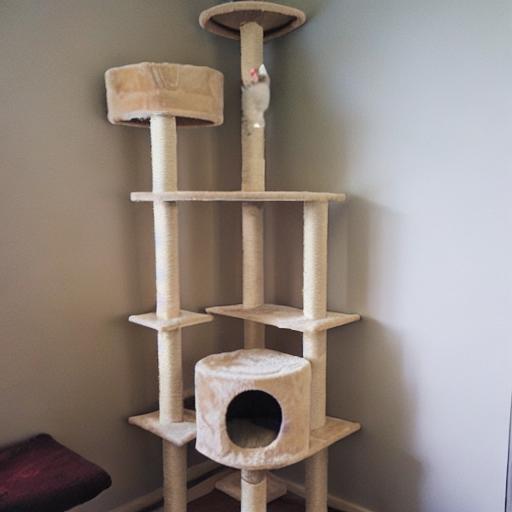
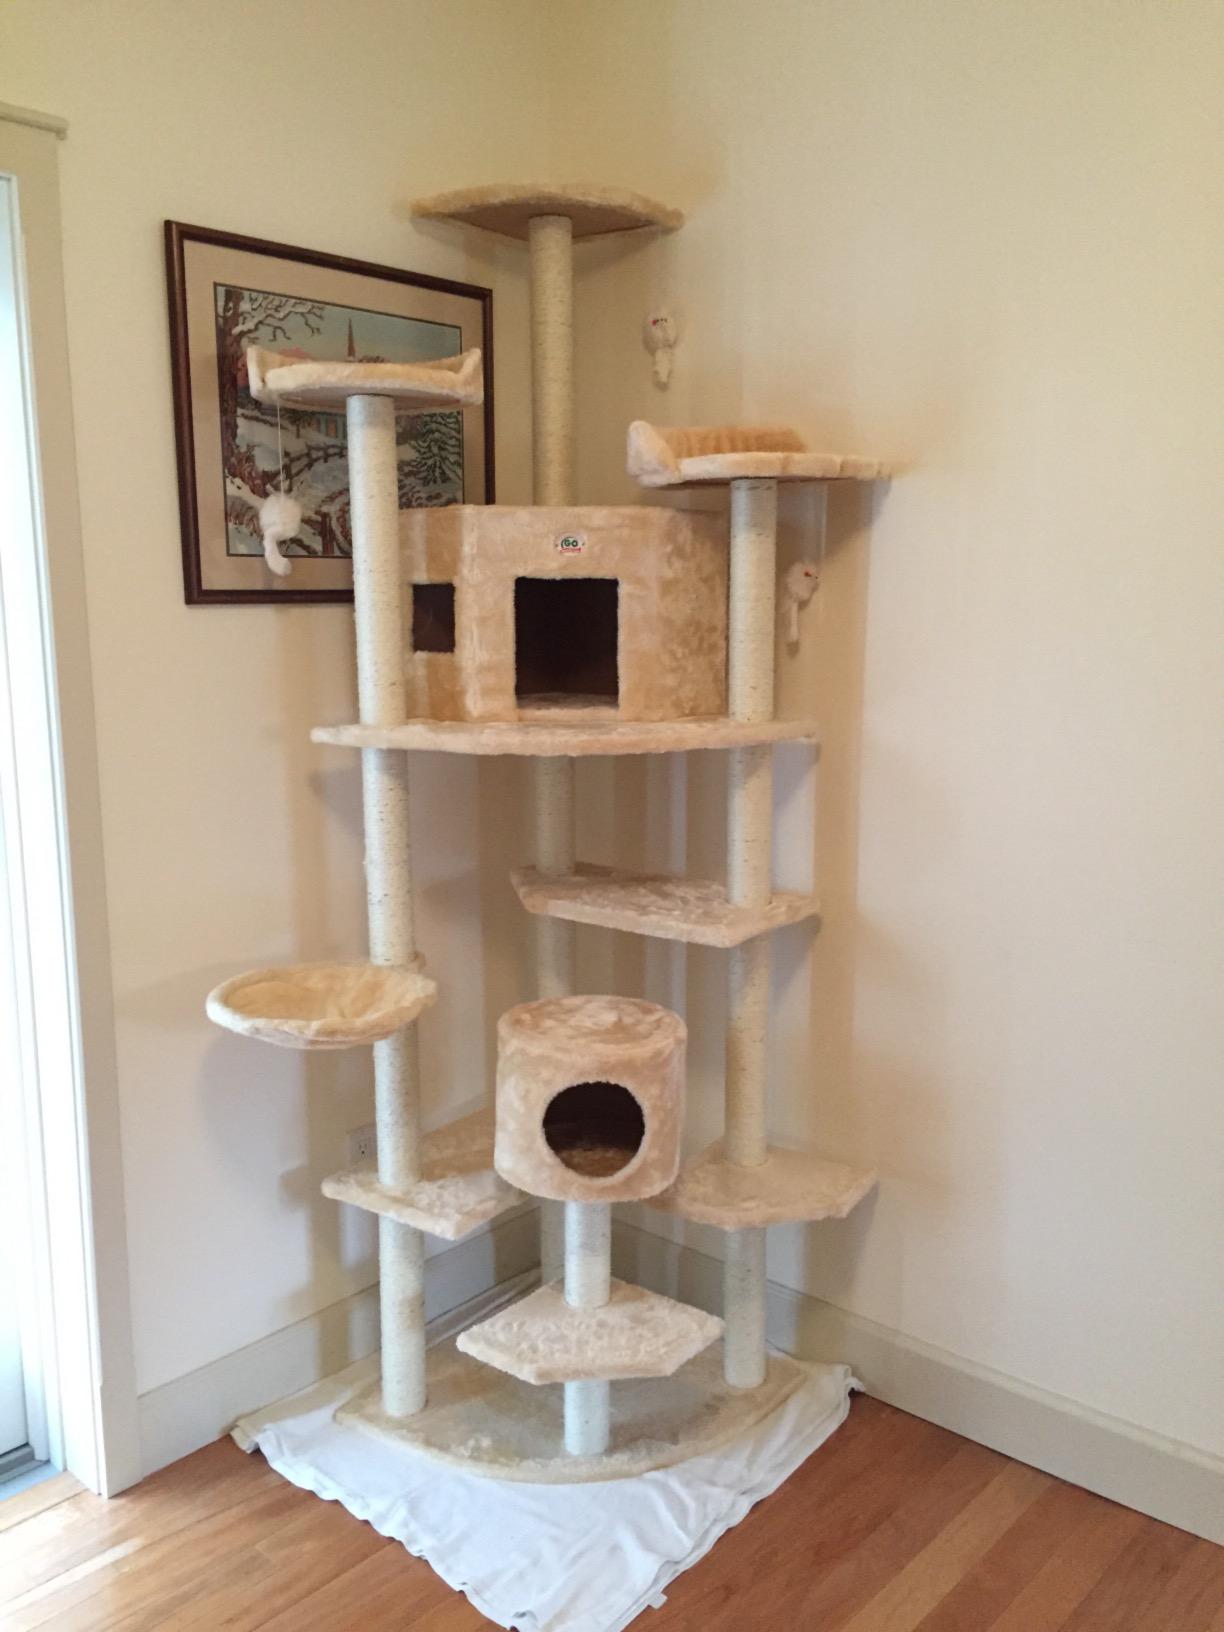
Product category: items_cat tree
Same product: no